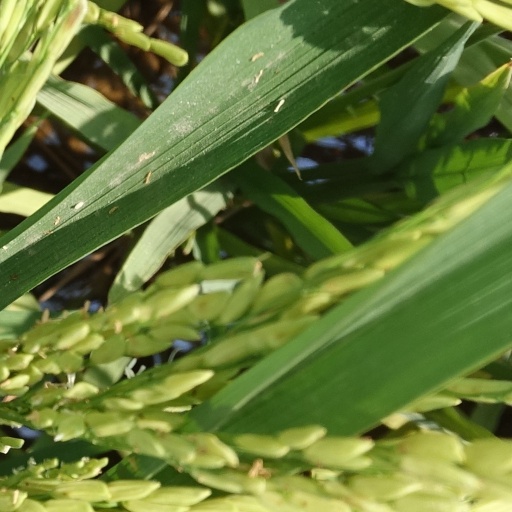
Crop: rice